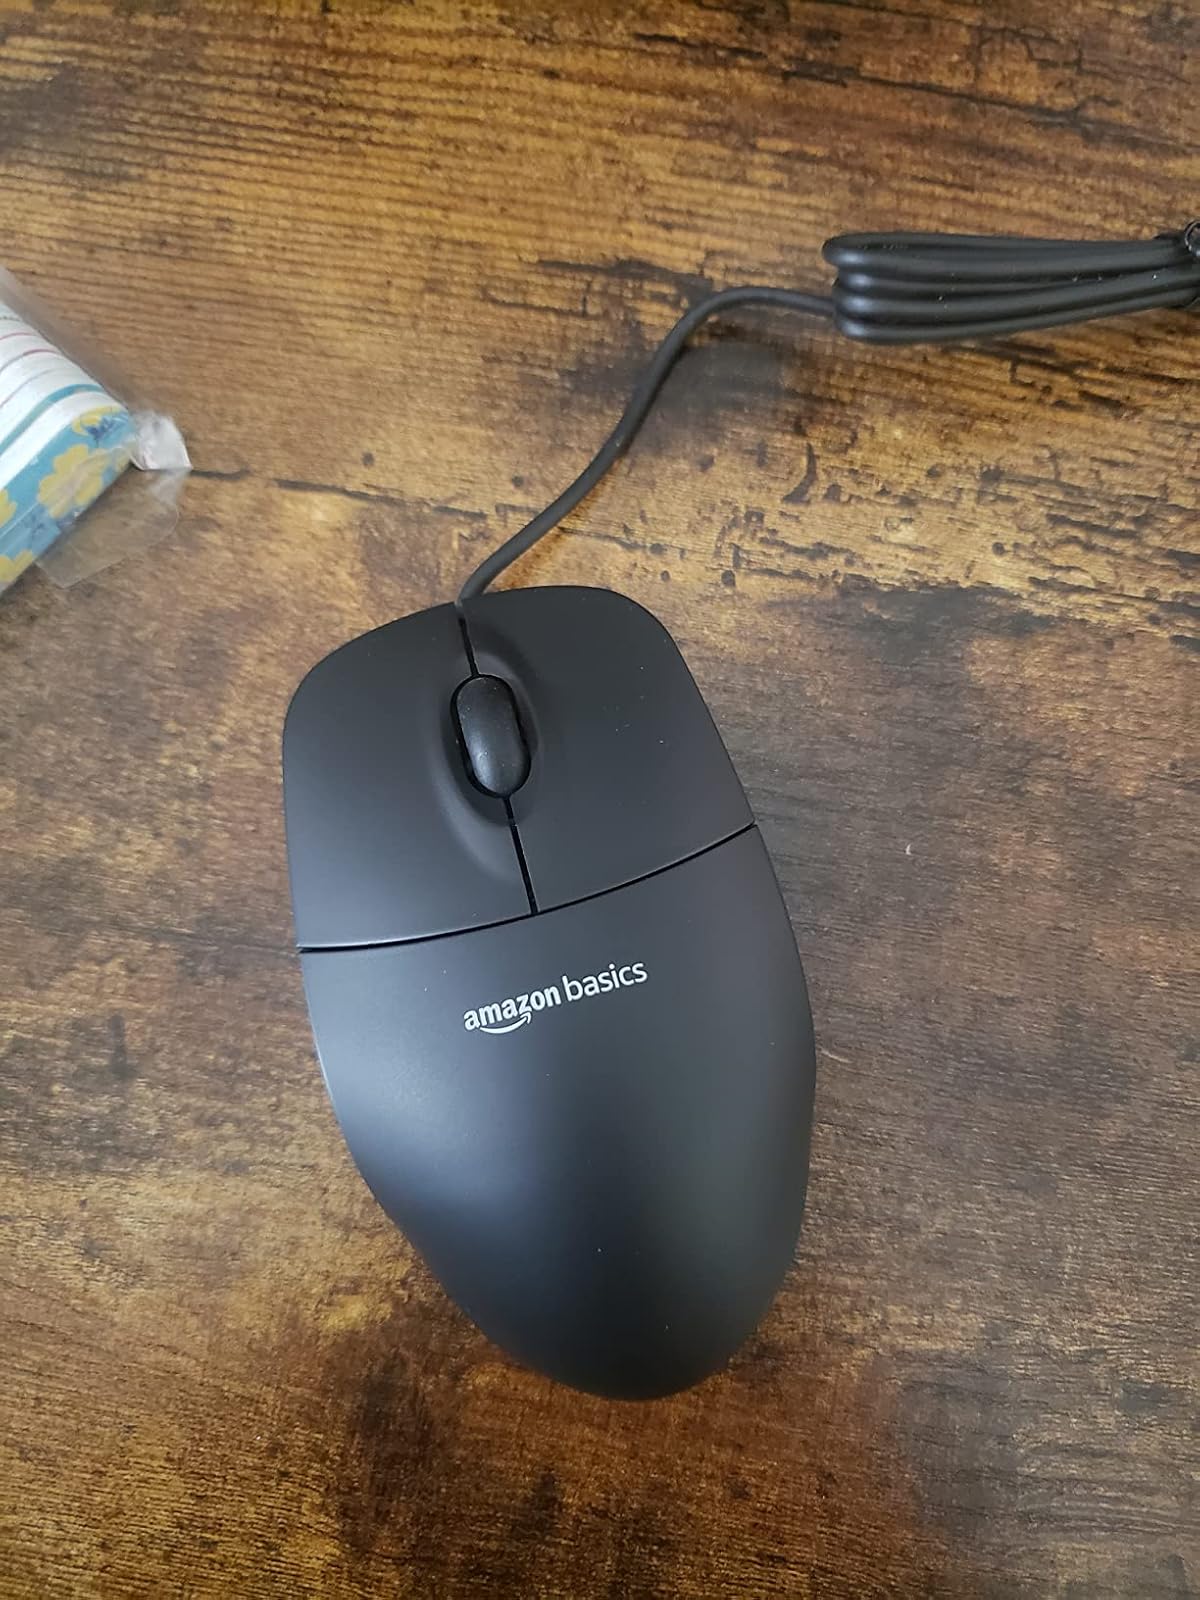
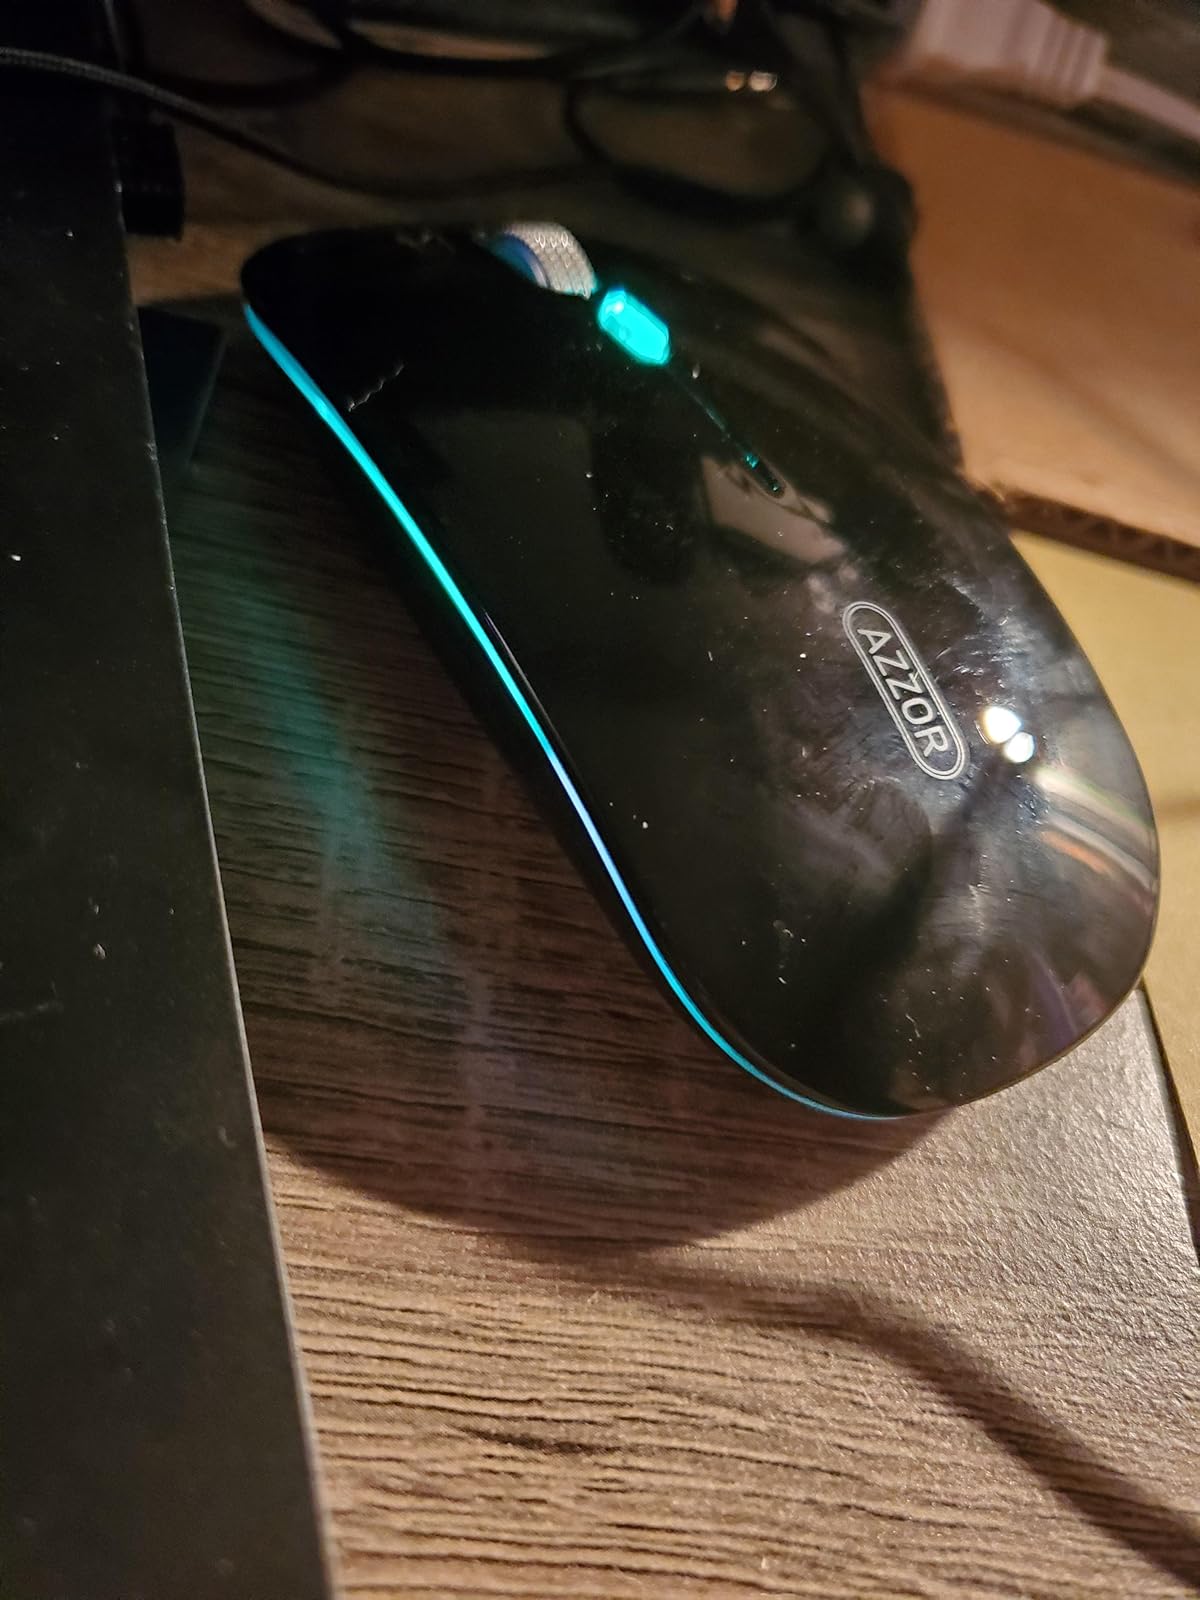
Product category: mouse
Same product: no